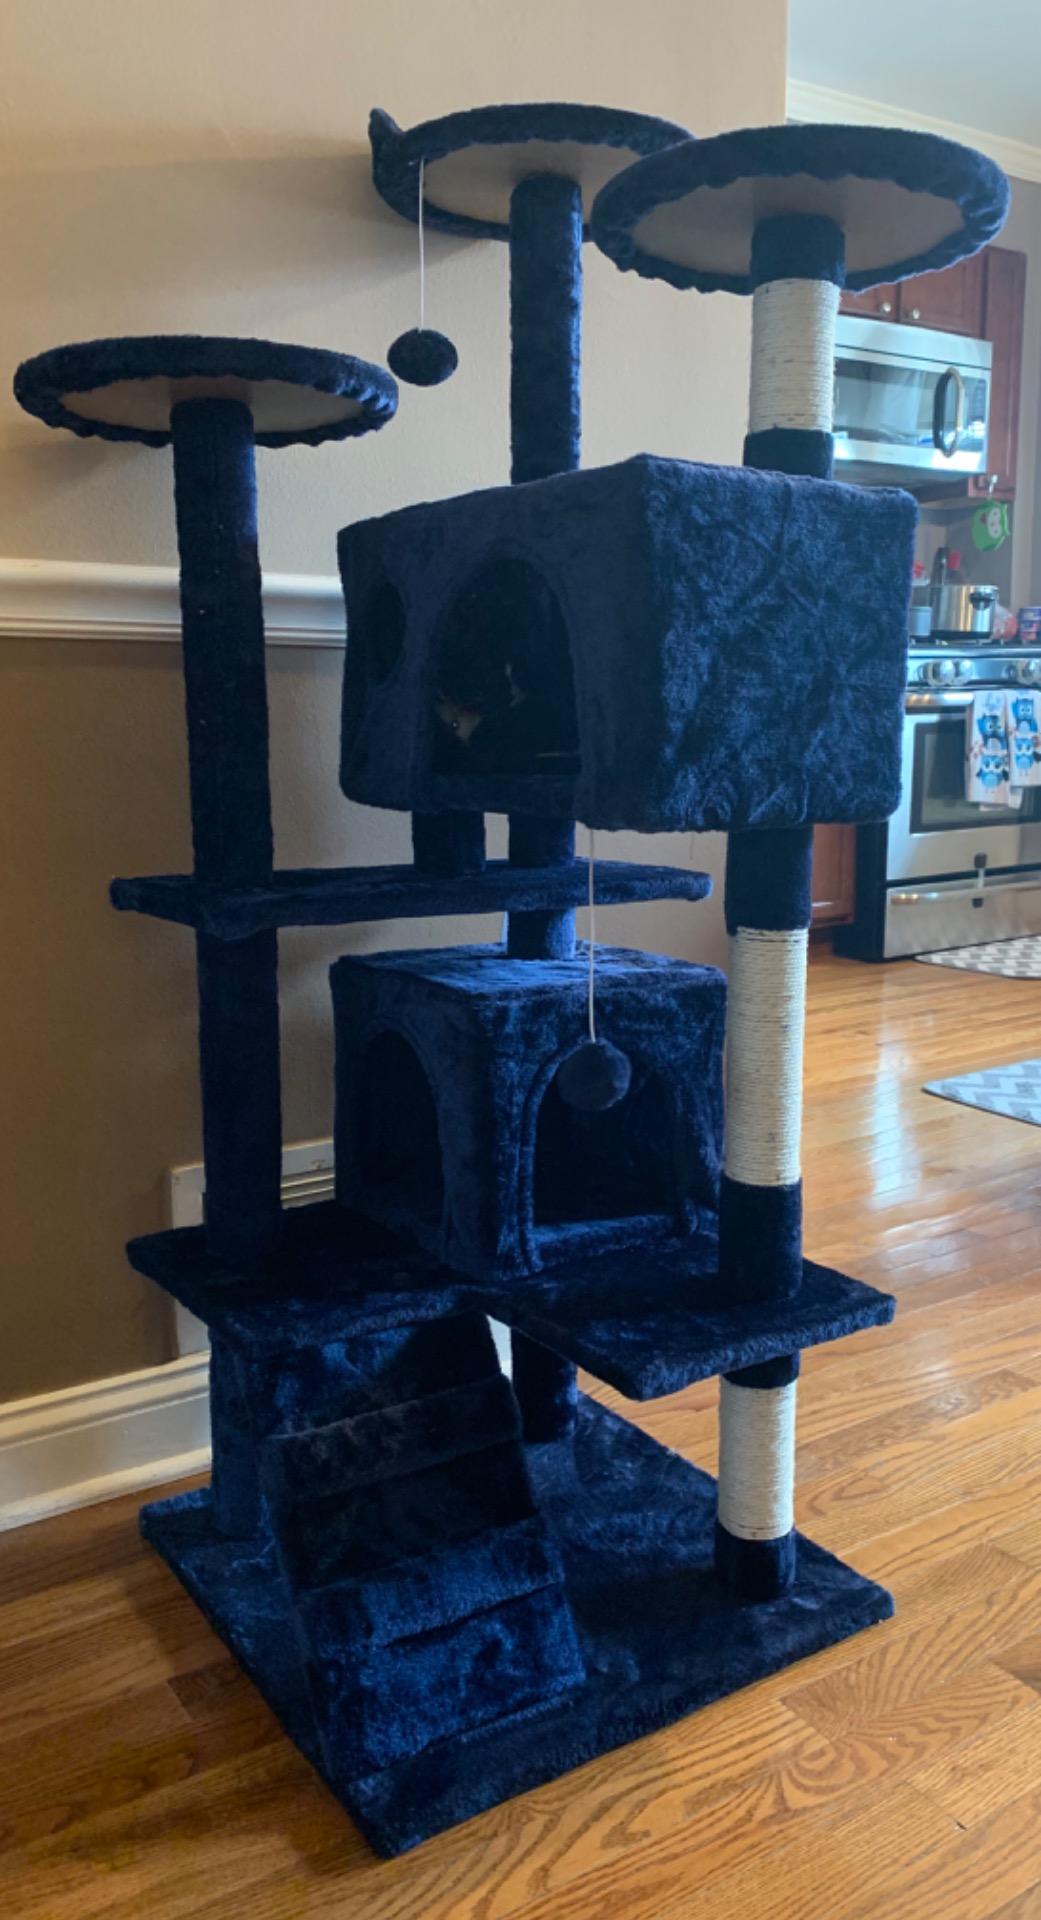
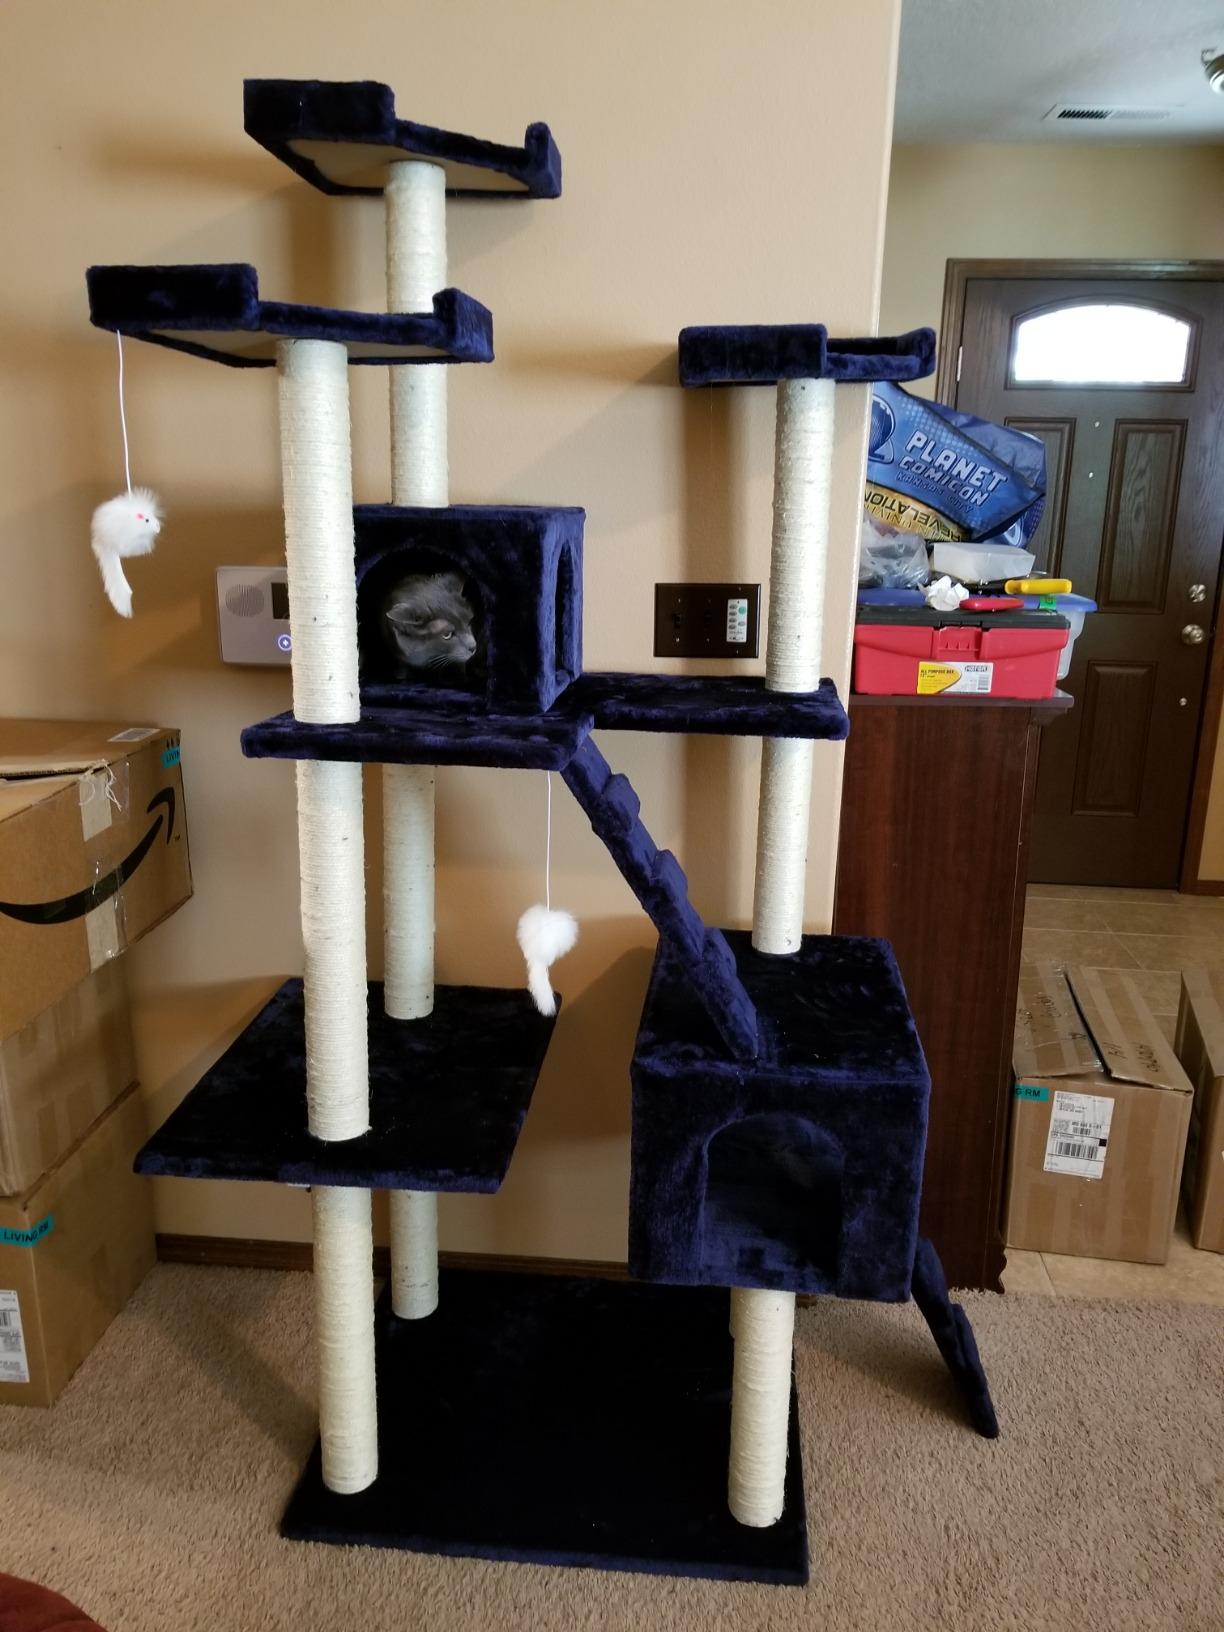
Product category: items_cat tree
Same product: no